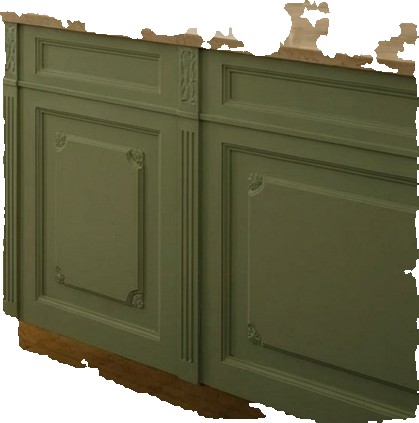
Surface category: cabinetry